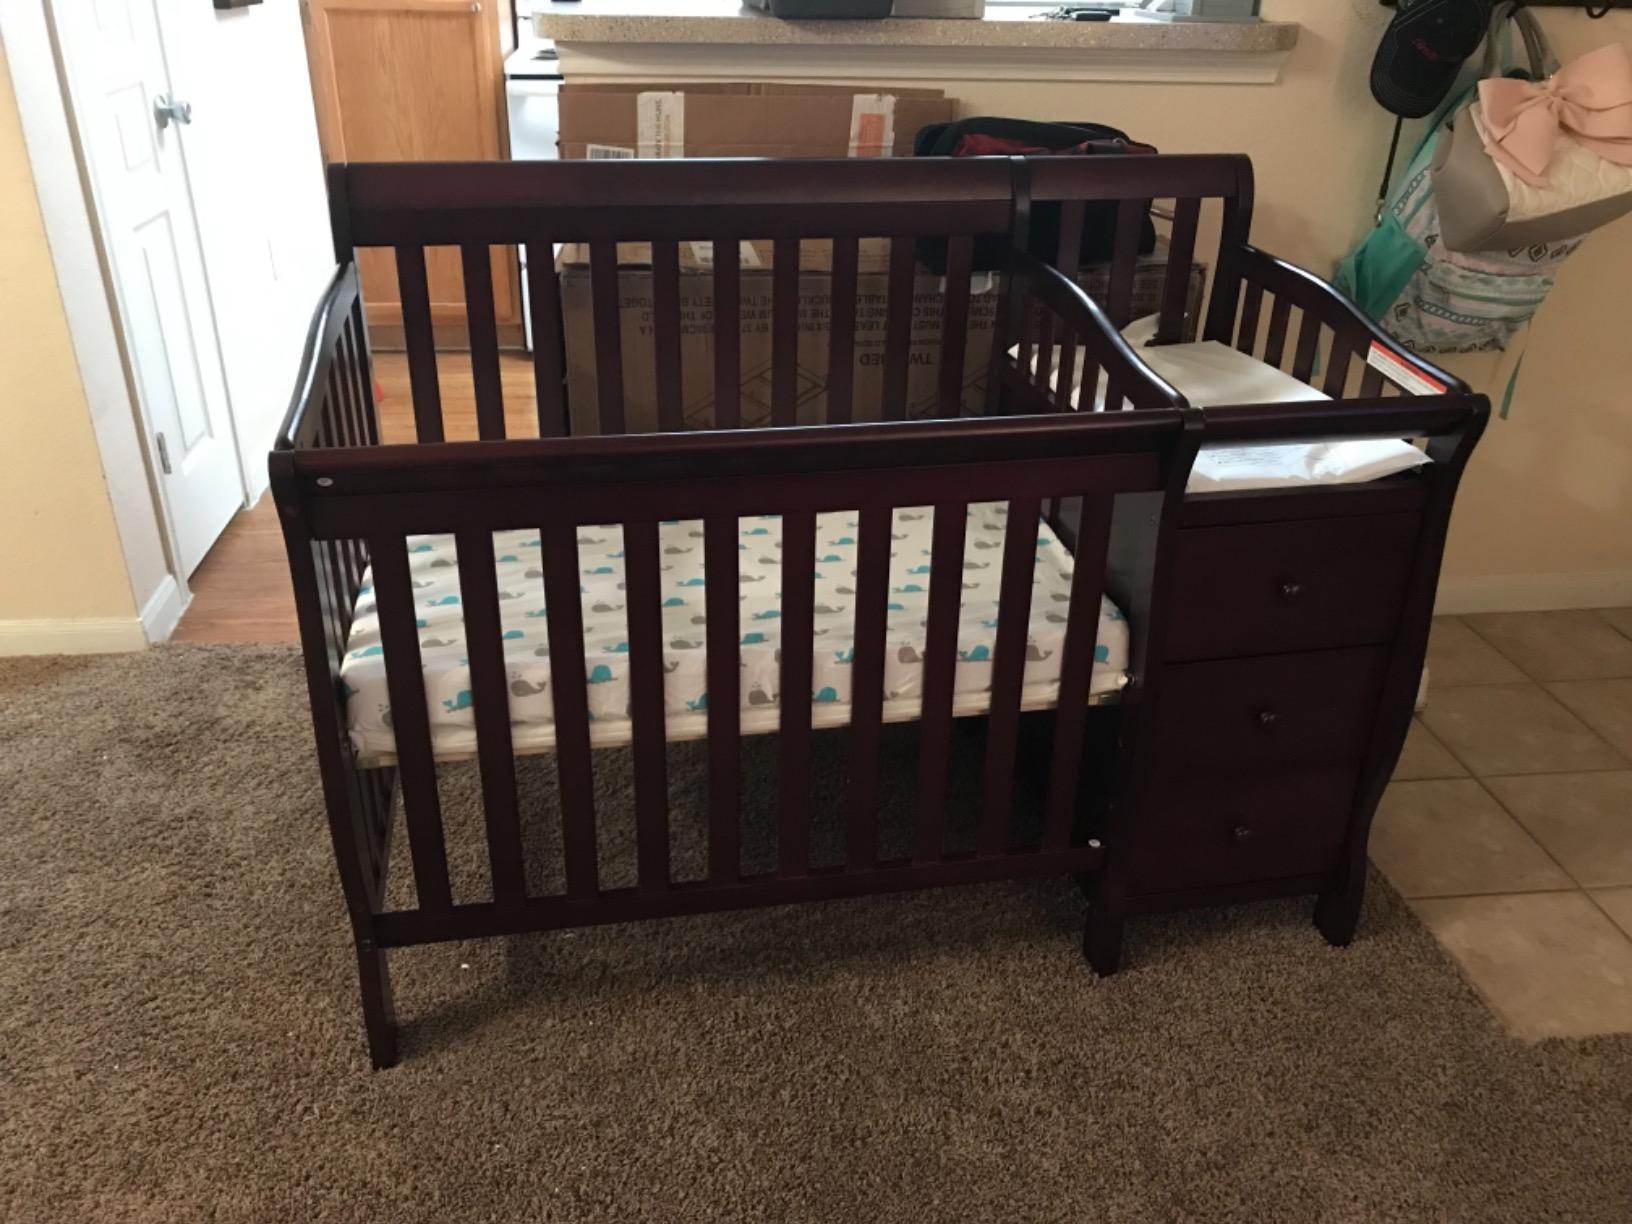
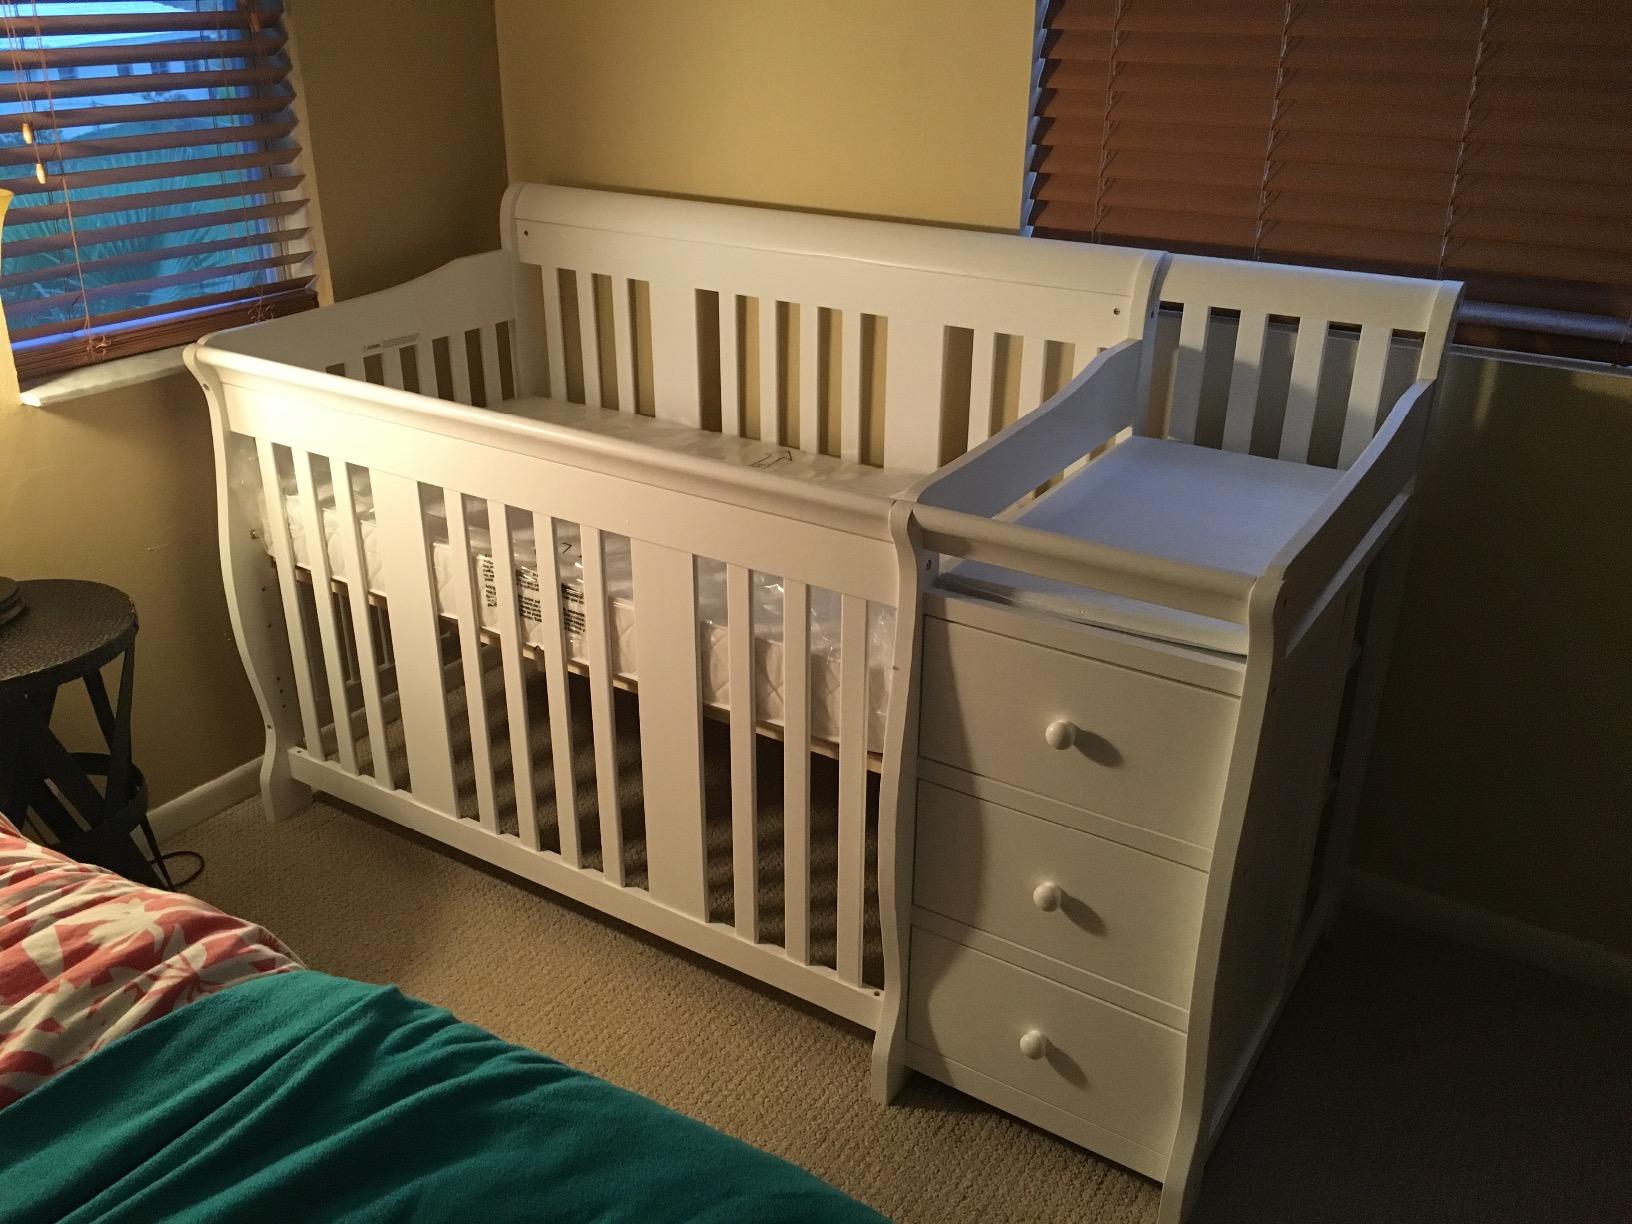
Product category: products_crib
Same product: no